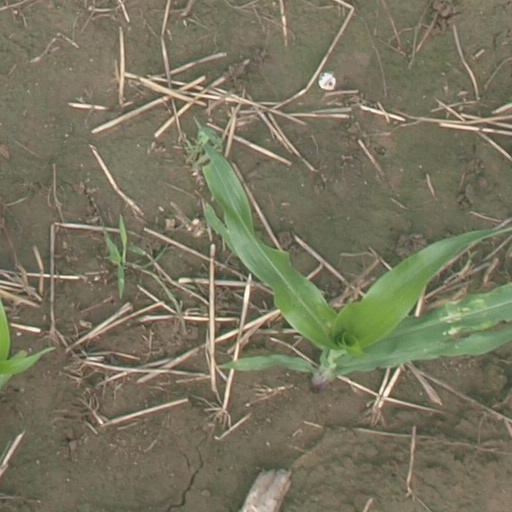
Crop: maize; corn